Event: Nepal Earthquake
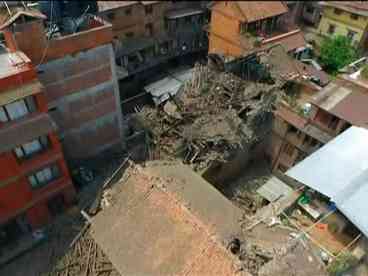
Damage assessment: damage